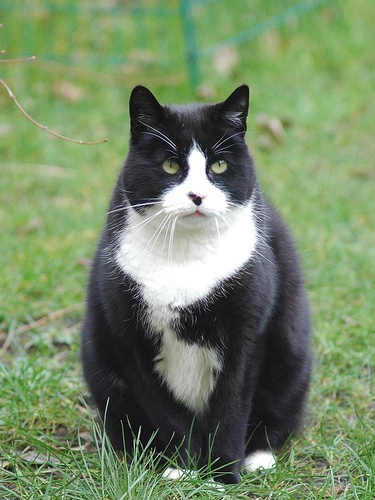
A large black and white cat sitting in the grass.
a black and white cat sitting in the grass
A large black and white cat sitting on top of a grass field.
A big black and white cat sitting in the grass.
a black and white cat on some green grass